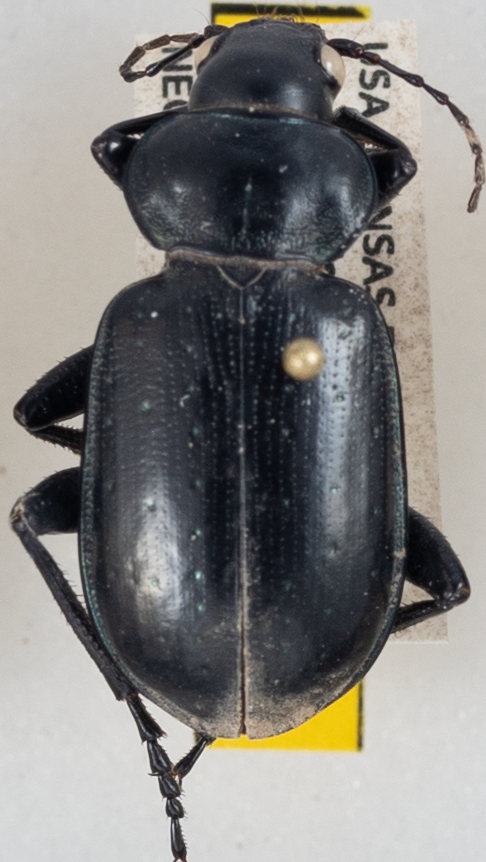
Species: Calosoma affine
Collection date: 2019-07-03
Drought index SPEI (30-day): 1.286
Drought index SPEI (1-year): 2.09
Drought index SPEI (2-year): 0.54